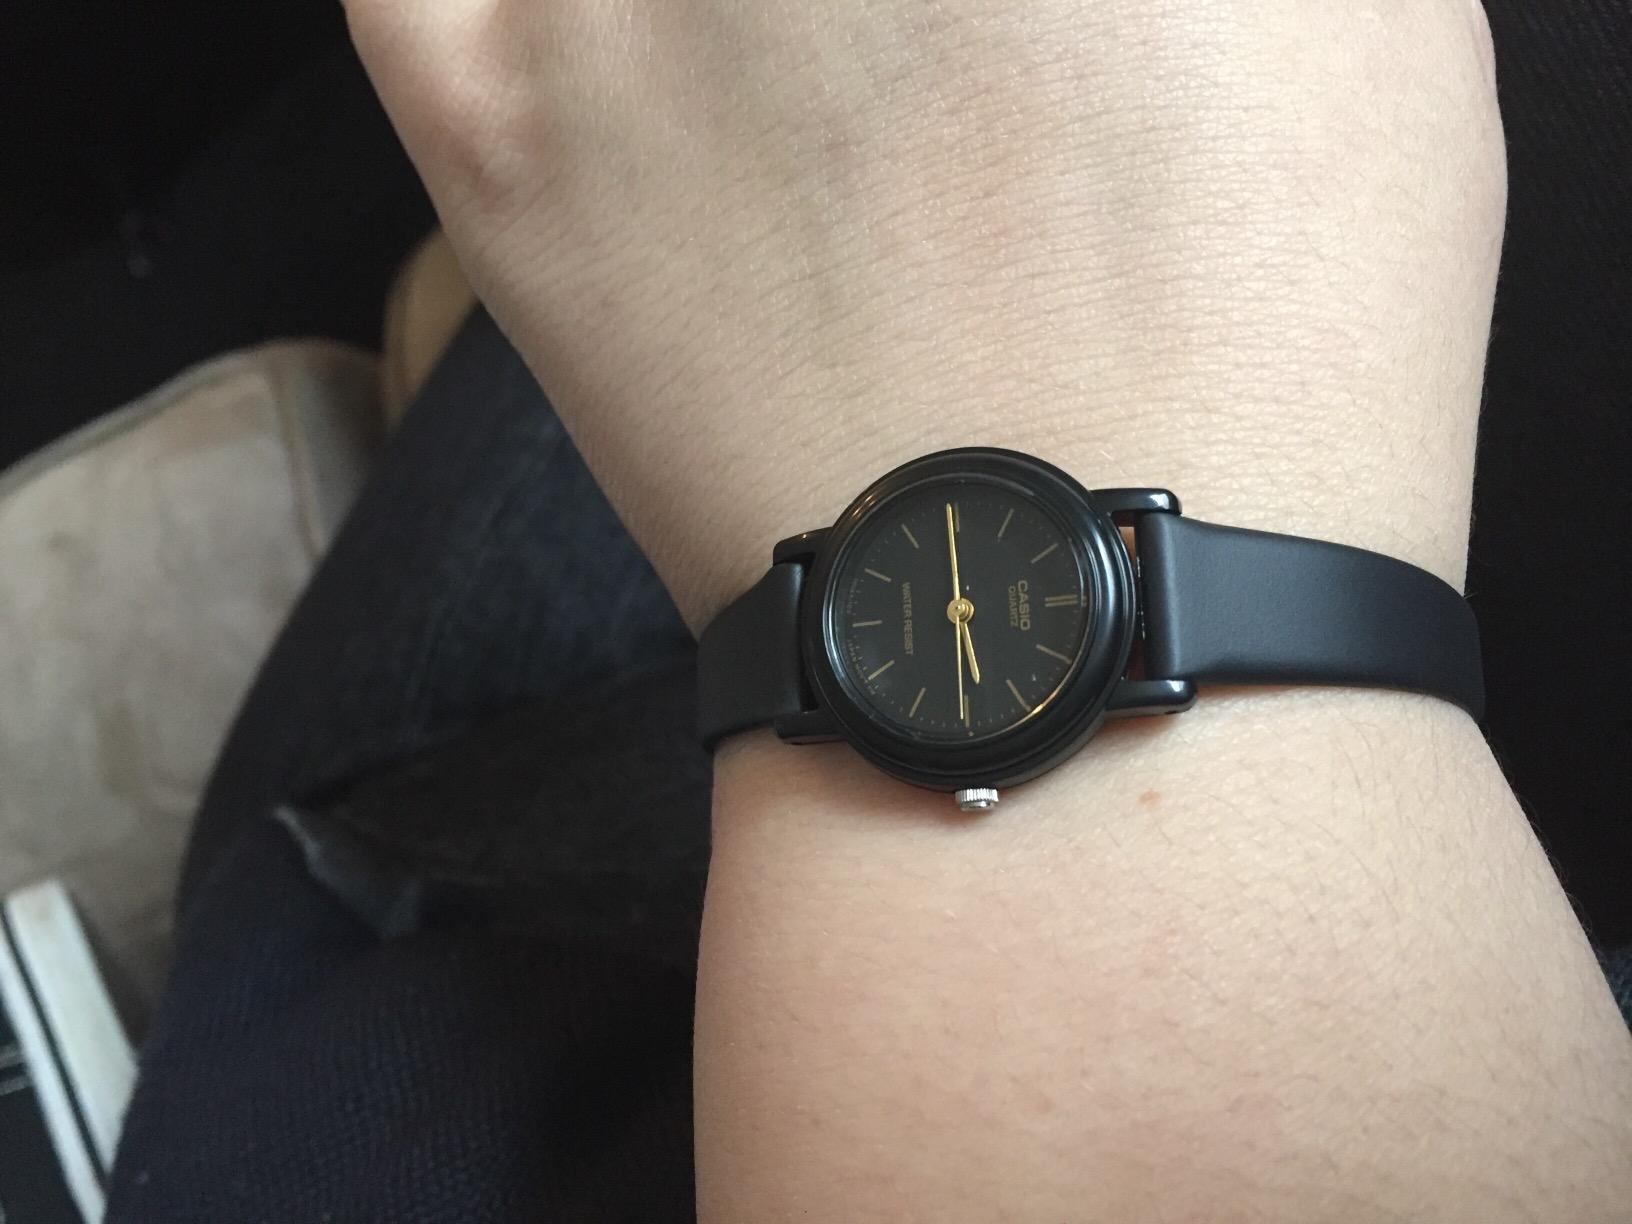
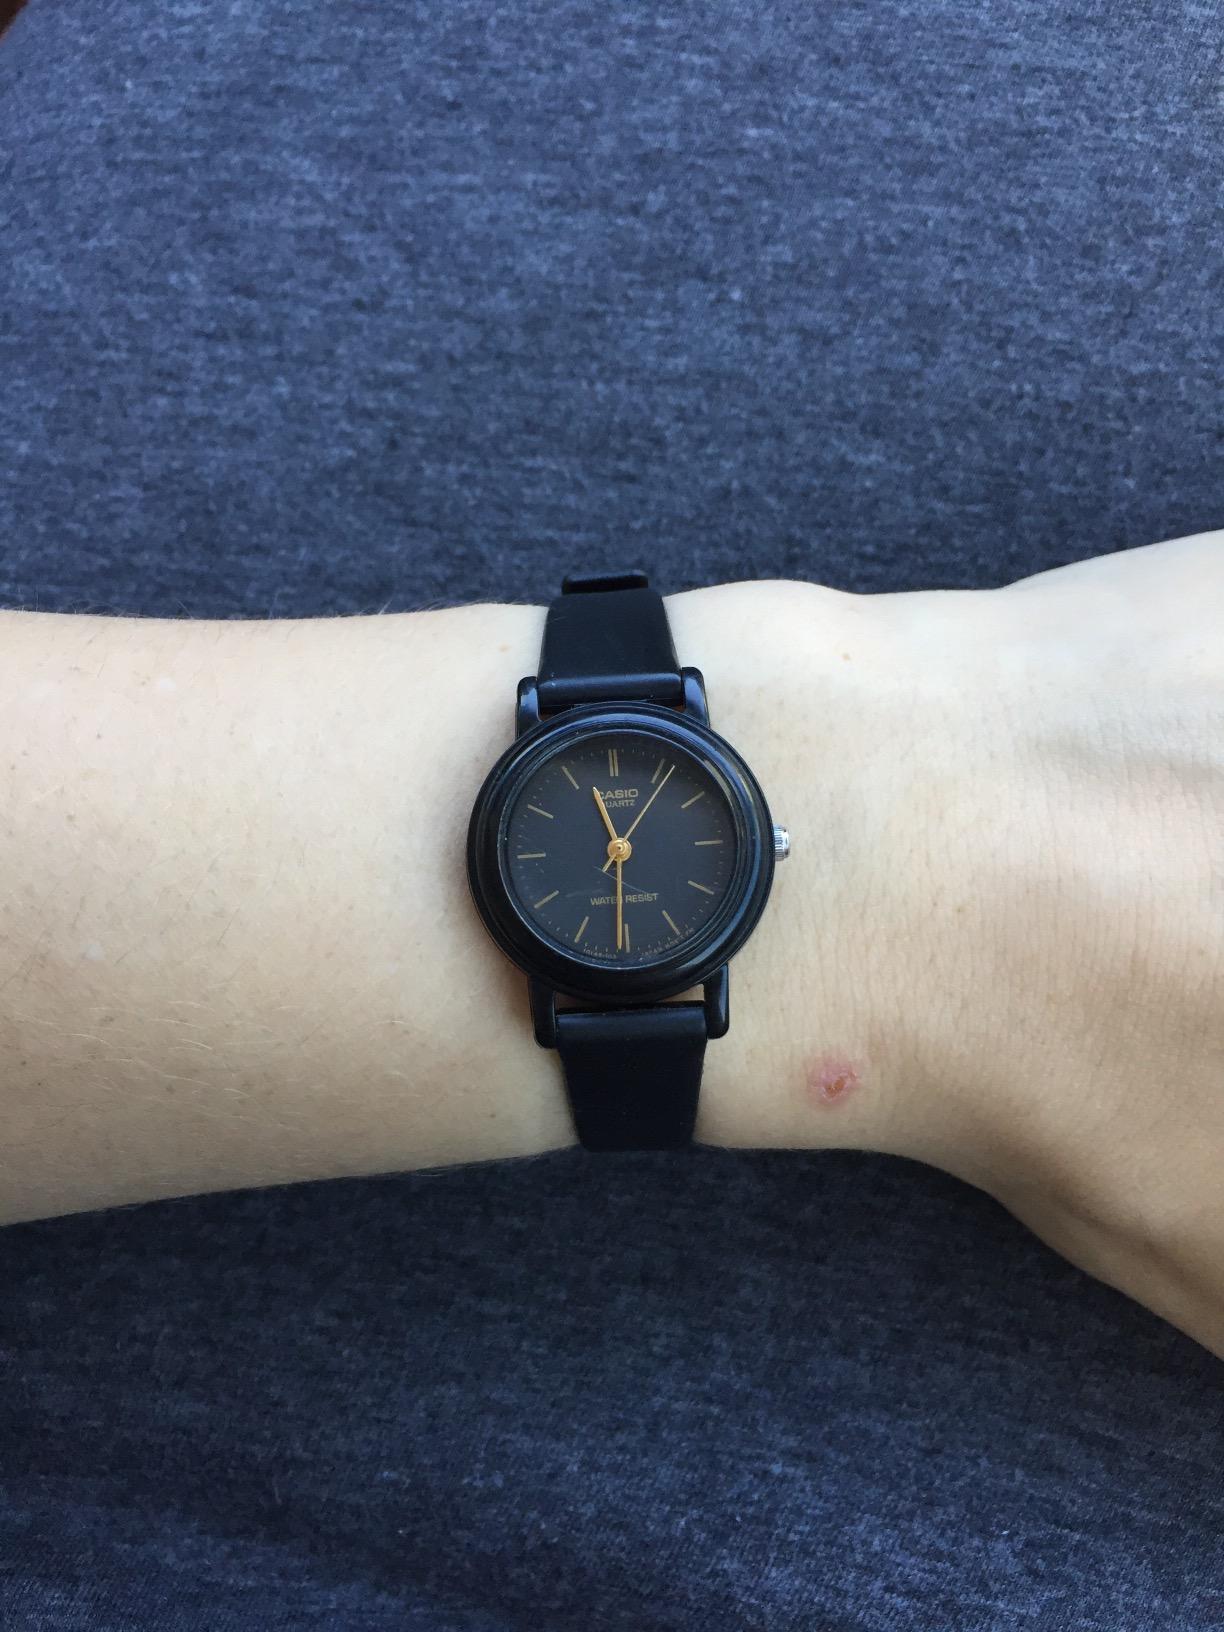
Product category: accessories_watch
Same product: yes